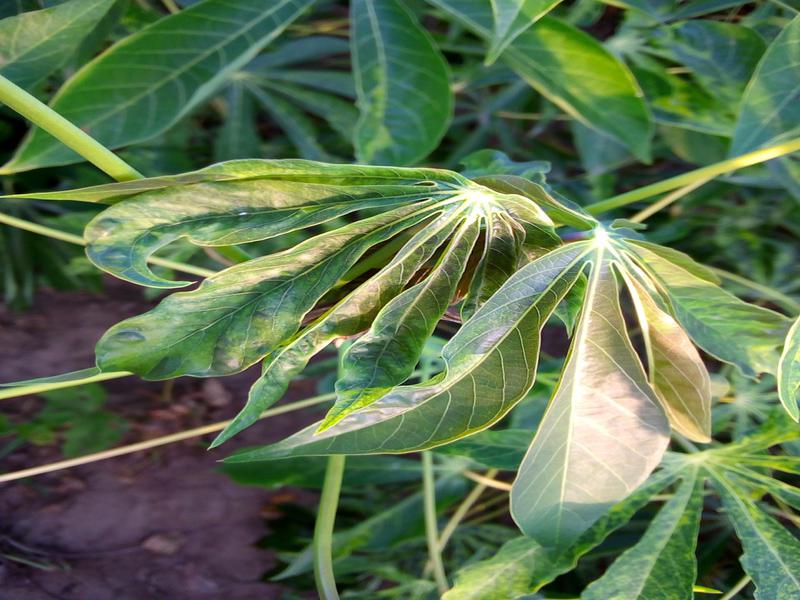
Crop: cassava
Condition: mosaic_disease